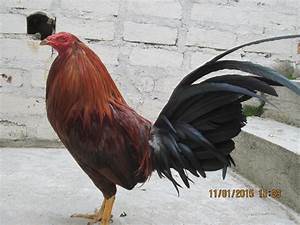
Label: gallina